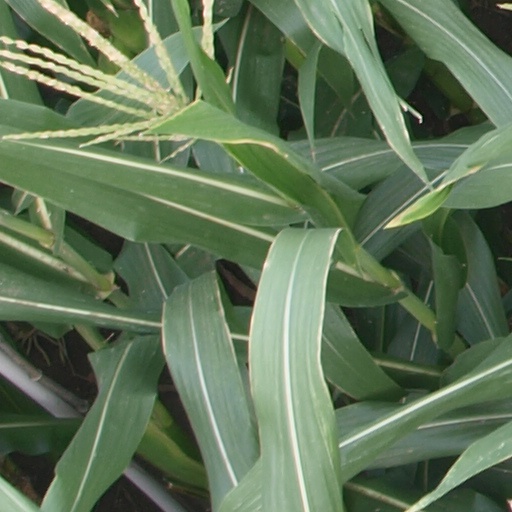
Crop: maize; corn